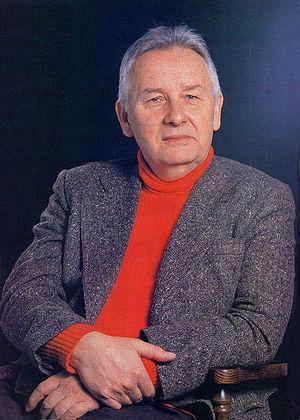
16 janvier : la Symphonie nᵒ 11 en si bémol majeur opus 34 de Nikolaï Miaskovski, créée à Moscou.
Henryk Mikołaj Górecki, né le 6 décembre 1933 dans le village de Czernica, gmina Gaszowice, voïvodie de Silésie, au sud de la Pologne et mort le 12 novembre 2010 à Katowice, est un compositeur polonais.
L’Académie de musique de Cracovie est un établissement public d'enseignement supérieur à orientation professionnelle artistique et de recherche assurant une formation universitaire du premier au troisième cycle.